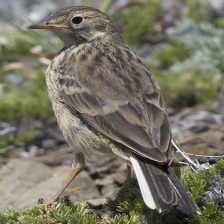
Species: AMERICAN PIPIT
Scientific name: ANTHUS RUBESCENS